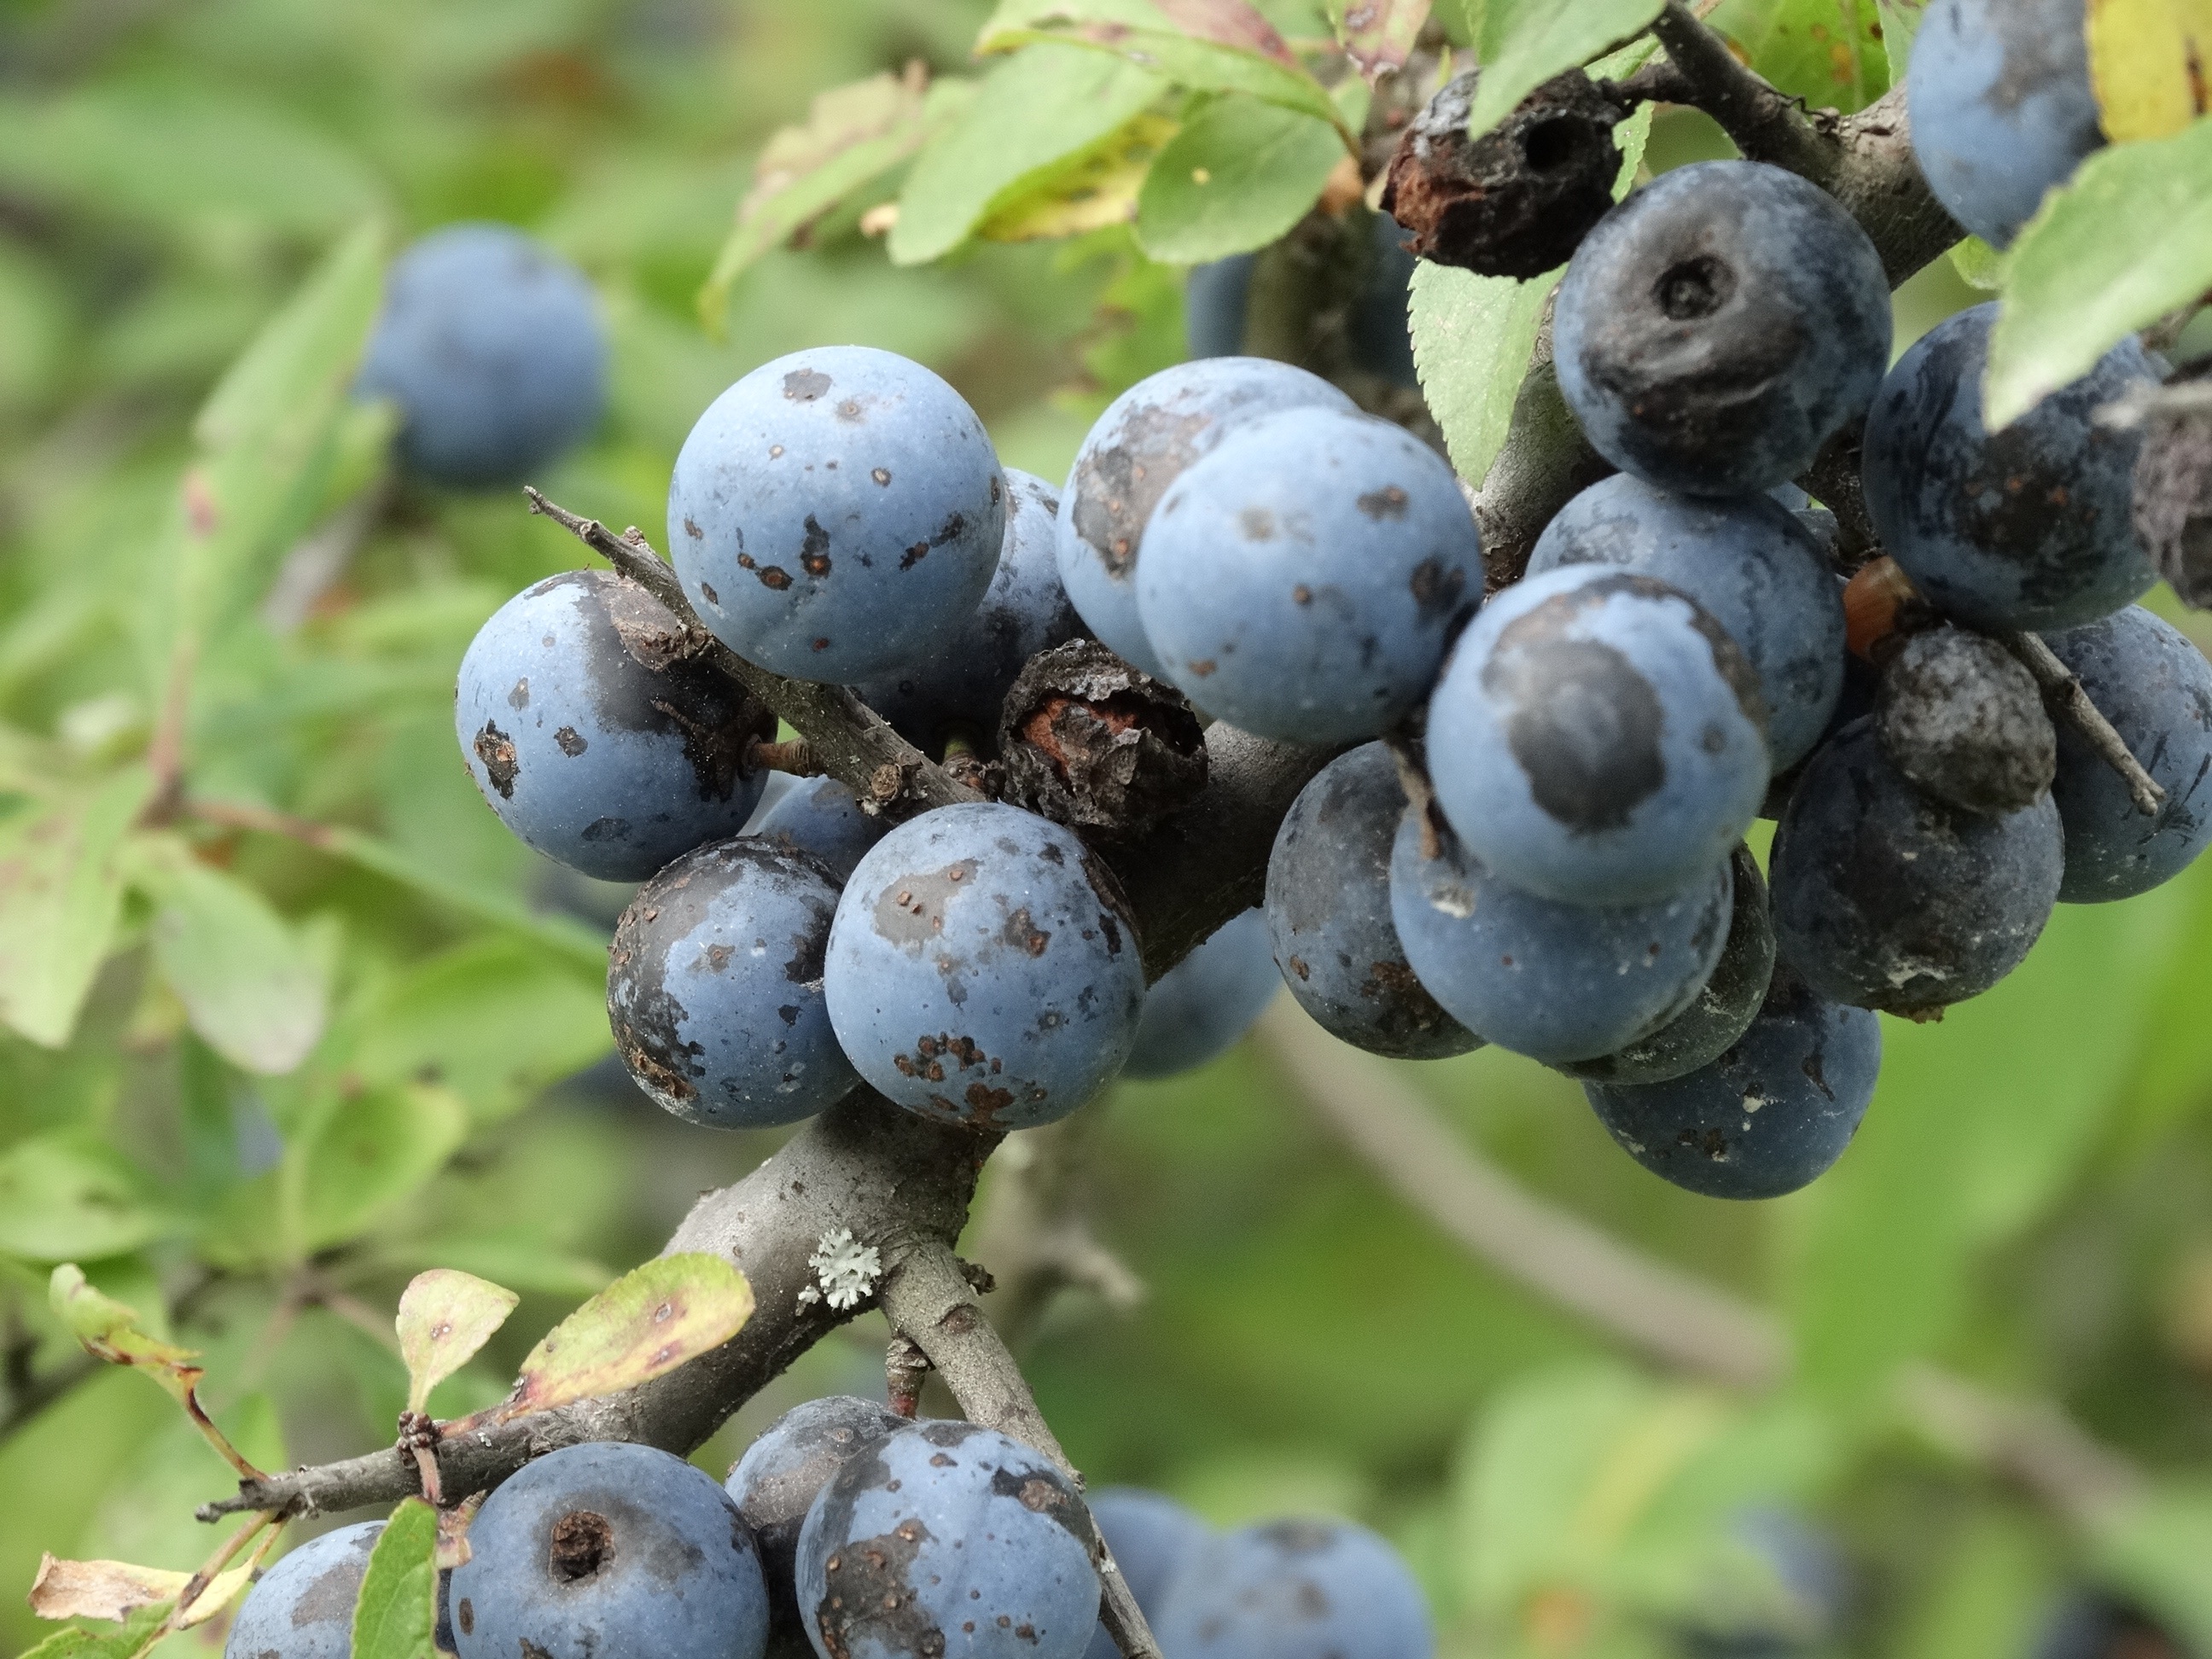
nature, branch, plant, fruit, berry, flower, bush, food, produce, autumn, blueberry, berries, shrub, fruits, heckendorn, schlehe, blackthorn, schlehendorn, prunus spinosa, wild fruit, flowering plant, bilberry, huckleberry, damson, chokeberry, schlehdornbeeren, land plant